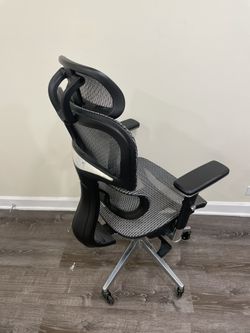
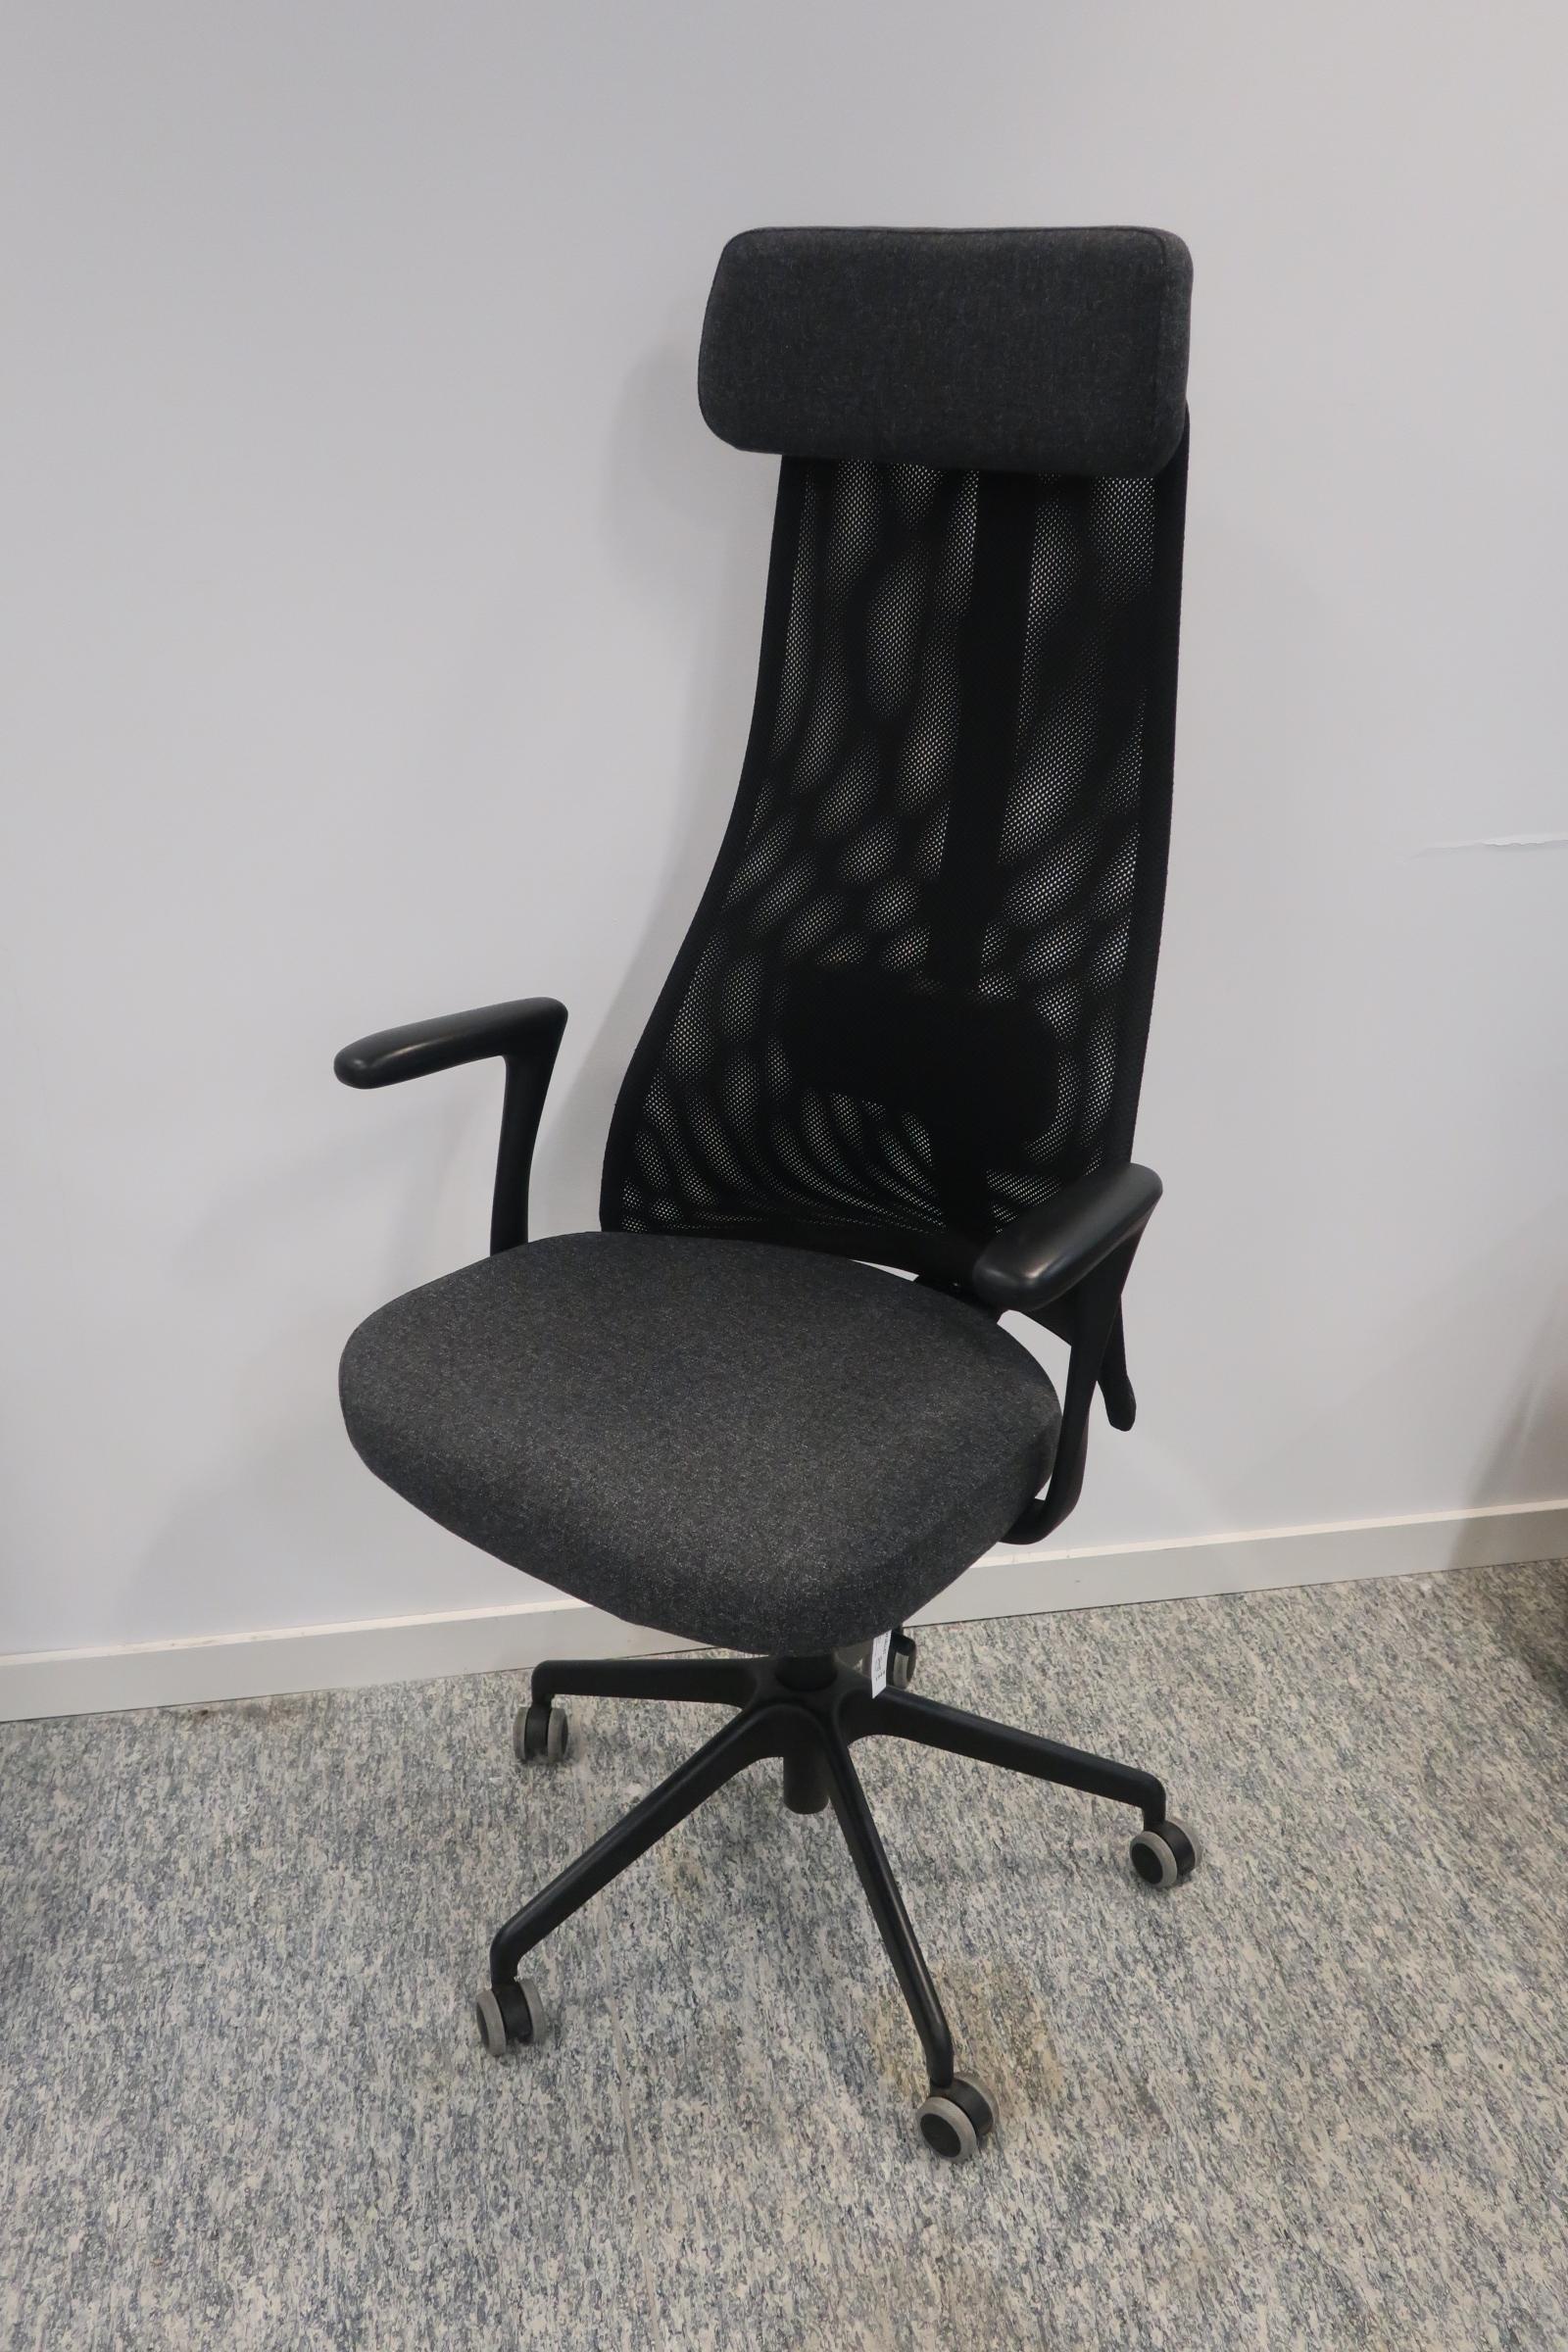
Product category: items_chair
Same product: no